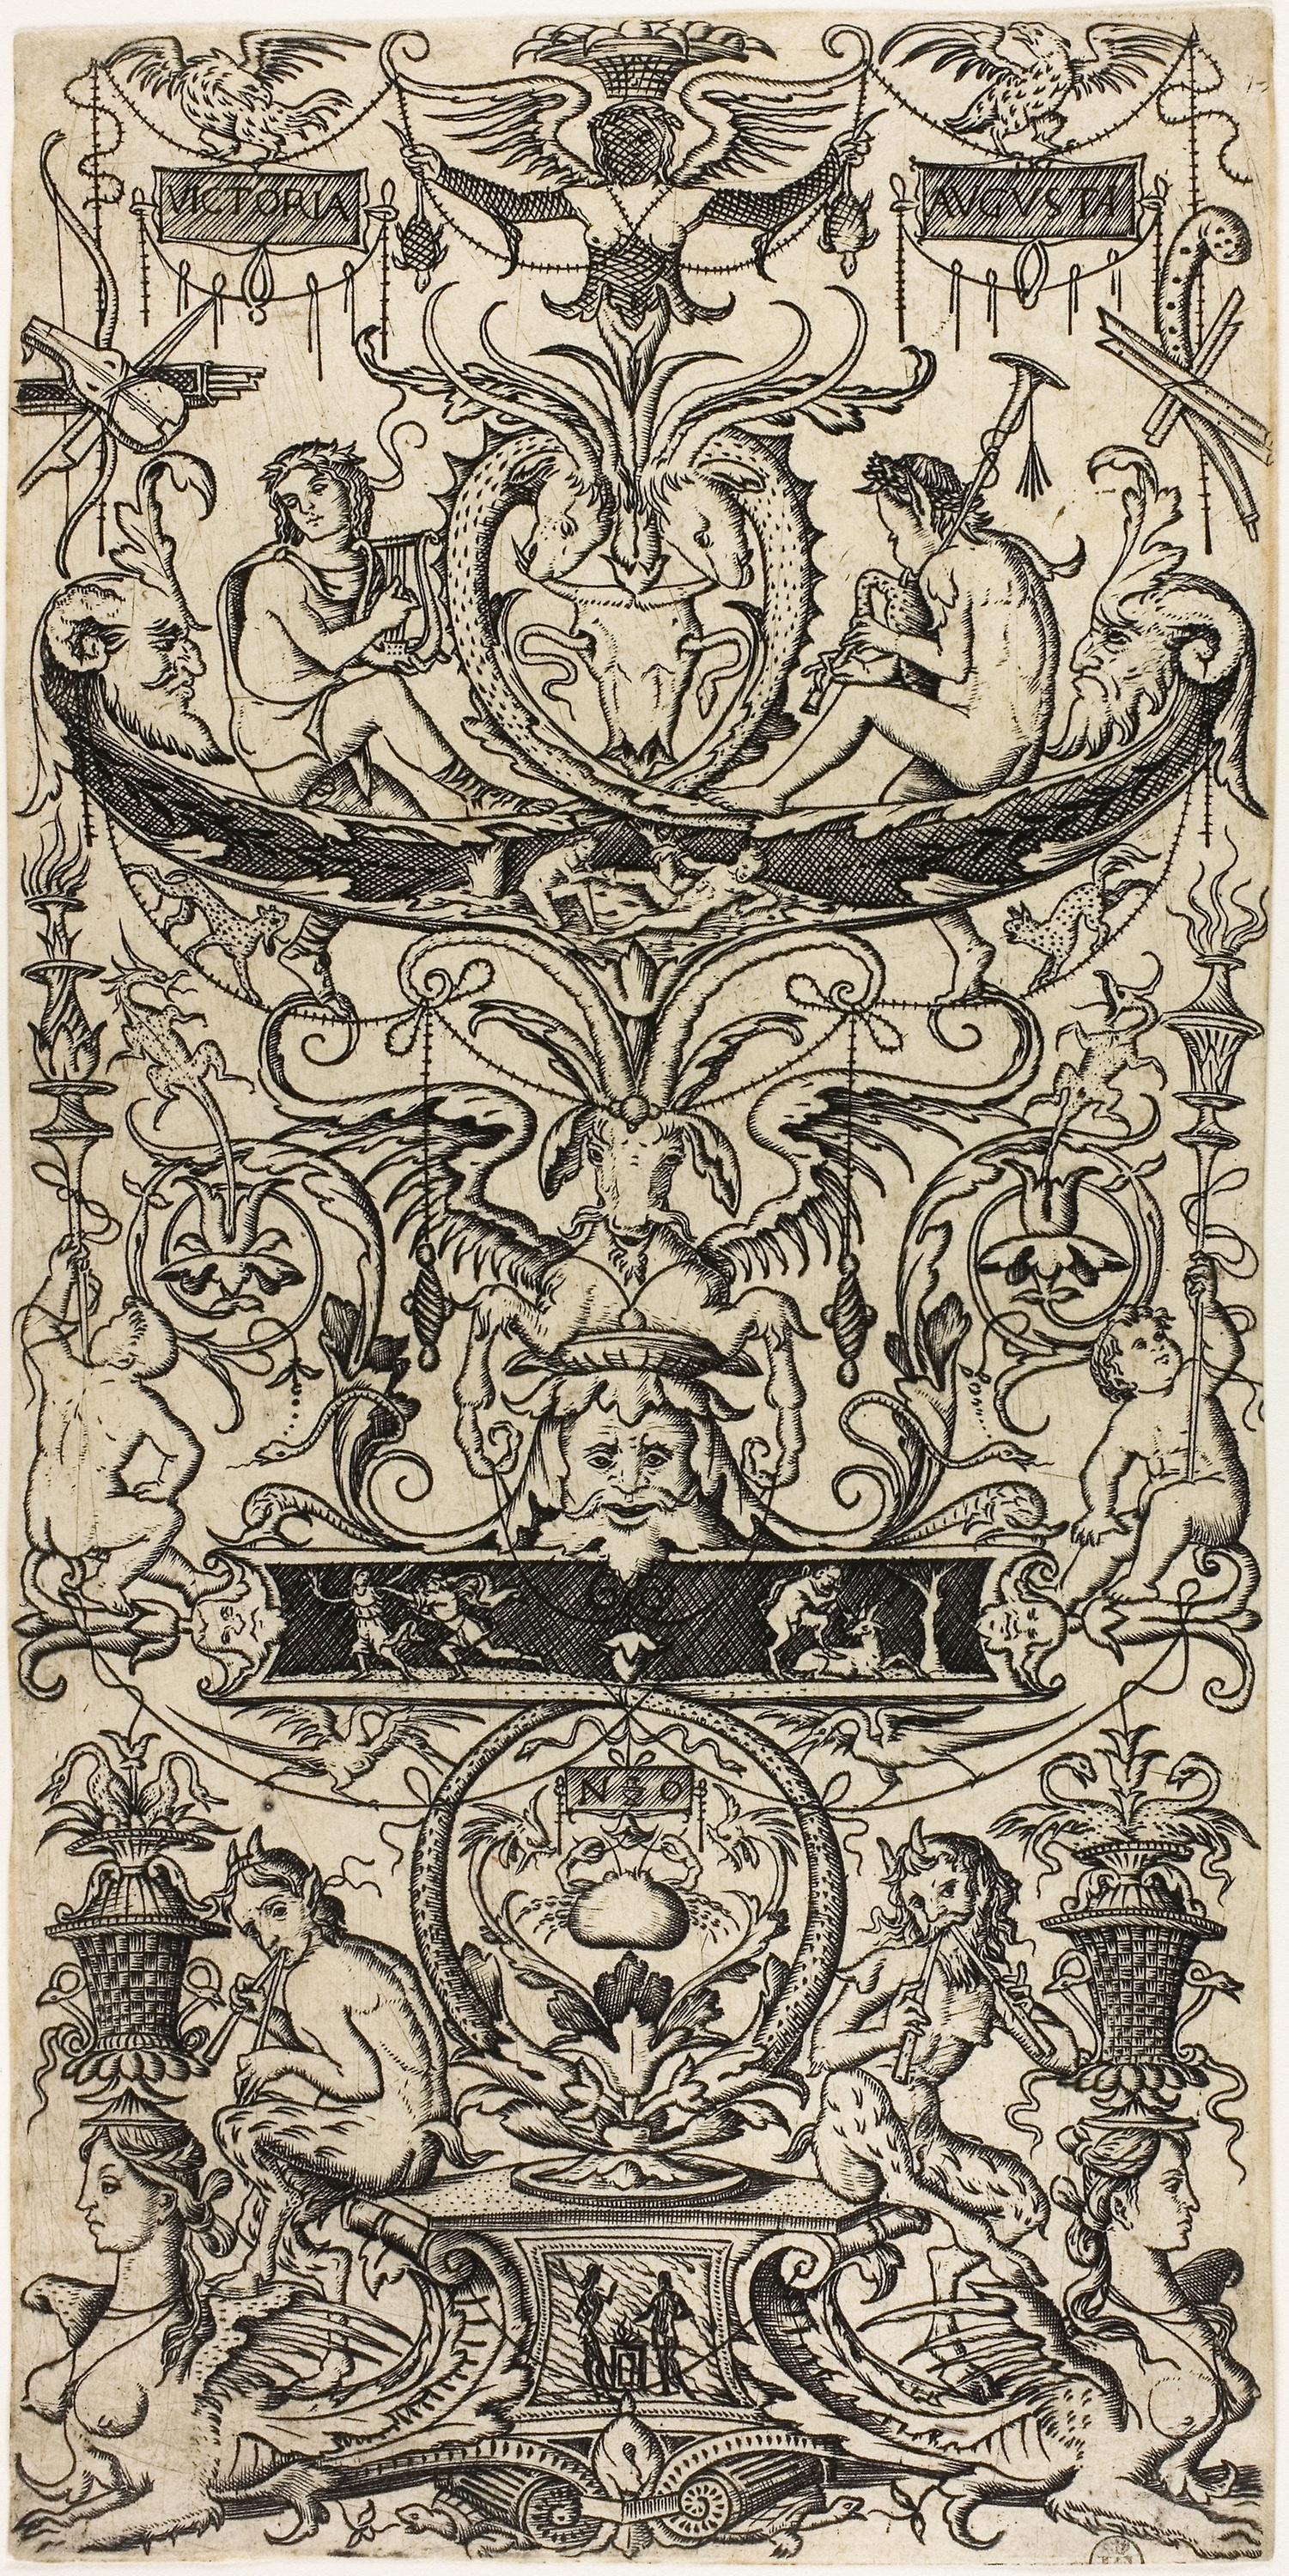
black and white, art, history, visual arts, monochrome, pattern, tree, drawing, font, illustration